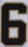
Number: 6